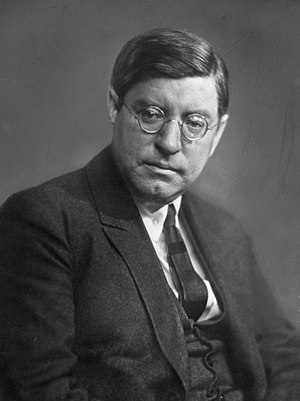
Sven Elvestad
Sven Elvestad var en norsk journalist og forfatter. I alt 98 romaner er signeret af Sven Elvestad, alias Kristian F. Biller og Stein Riverton. Den norske litteraturforening, Rivertonklubben, har fået navn efter hans mest kendte alias.